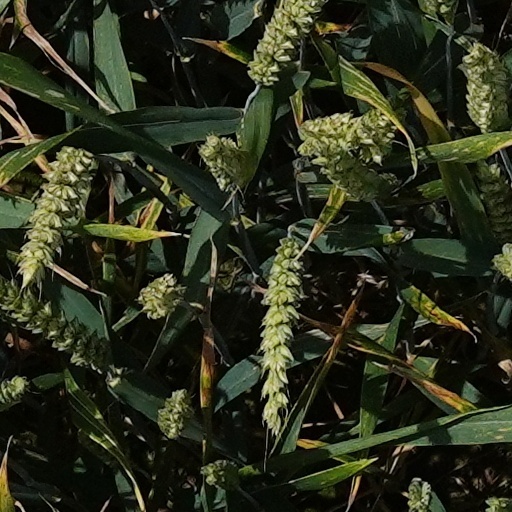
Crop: wheat